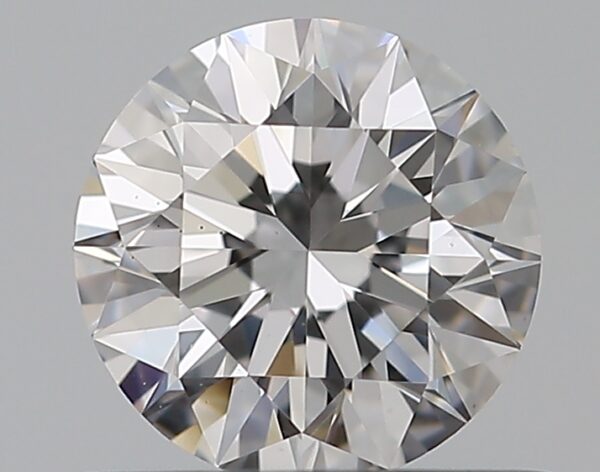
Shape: round
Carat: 0.5
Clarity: VS2
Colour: D
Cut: EX
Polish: EX
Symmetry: EX
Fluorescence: N
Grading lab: GIA
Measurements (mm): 5.06 x 5.09 x 3.18